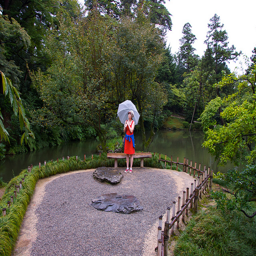
A pretty young woman holding an umbrella while standing on top of a hill.
A girl standing in front of a river.
Young lady holding an umbrella while standing at a pond.

an image of a girl holding an umbrella in the middle of the park
Woman in a blue dress holding up a clear umbrella.